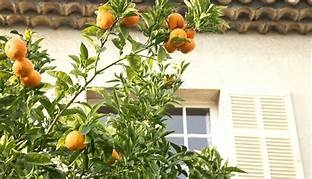
Label: mandarine